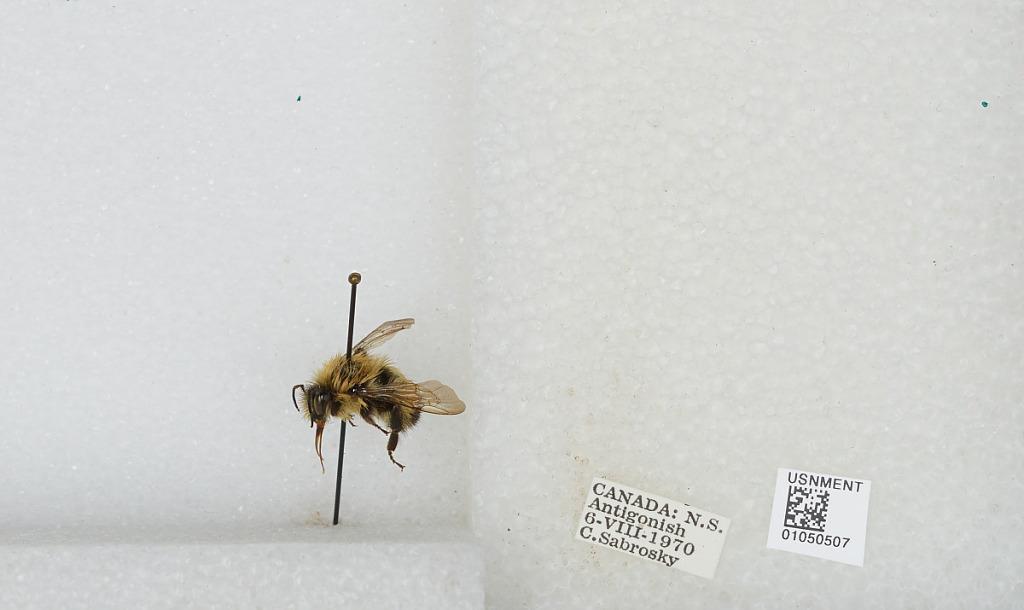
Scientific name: Bombus sp.
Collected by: C. Sabrosky
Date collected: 1970-8-6
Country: Canada
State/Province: Nova Scotia
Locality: Antigonish
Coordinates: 45.6223, -61.9922